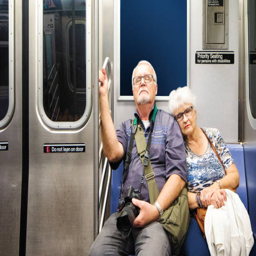
exhausted senior tourist couple sitting in subway train after a long day